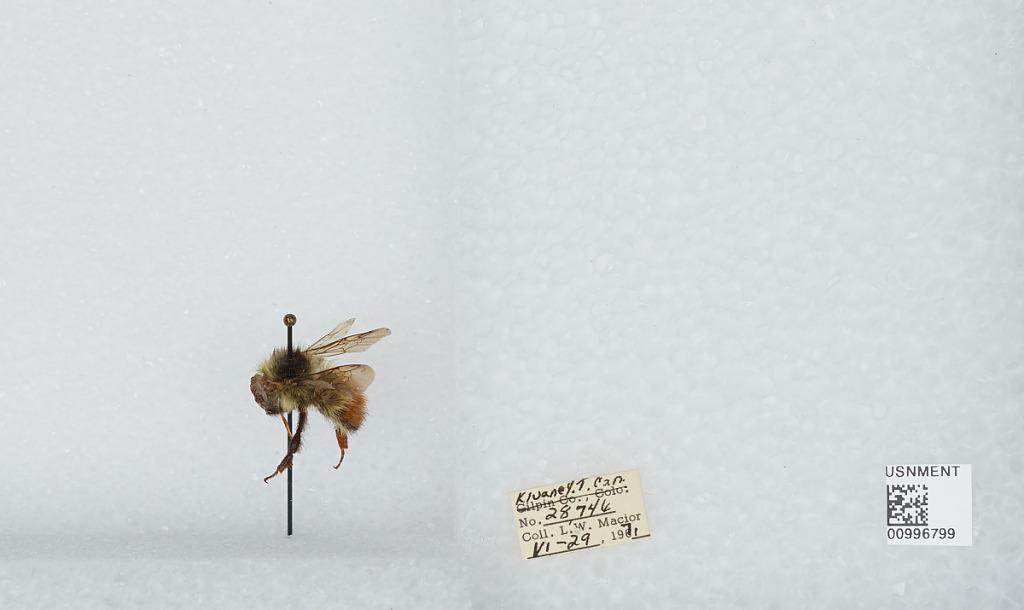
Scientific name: Bombus (Pyrobombus) flavifrons Cresson
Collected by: L. Macior
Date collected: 1971-6-29
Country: Canada
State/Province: Yukon Territory
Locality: Kluane
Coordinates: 60.75, -139.5